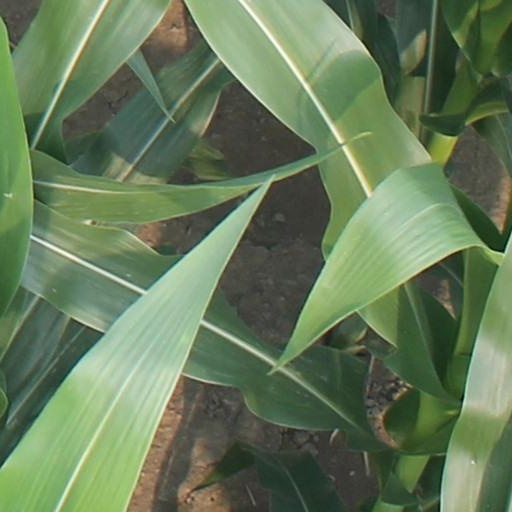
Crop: maize; corn